Heathcliff (comic strip)

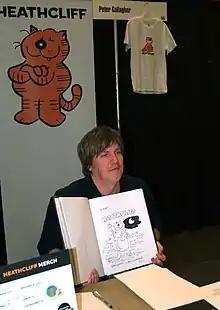
Writer/artist Peter Gallagher at the 2015 East Coast Comicon in Secaucus, New Jersey.

The strip takes place in a port town called Westfinster. The title character is an orange housecat, named Heathcliff, owned by an elderly couple named Mr. and Mrs. Nutmeg and their grandson Iggy. Strips often deal with Heathcliff's interactions with the Nutmegs, the owner of a local fish market, local dog catchers, commercial fishers, or various dogs and cats throughout the neighborhood. George Gately began the strip and continued to draw it until his retirement in 1998.